Kendrick Perkins

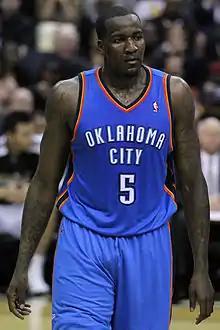
Perkins with the Oklahoma City Thunder in 2011

Kendrick Le'Dale Perkins (born November 10, 1984) is an American former professional basketball player who serves as sports analyst for ESPN. He entered the NBA directly out of high school and played for the Boston Celtics, Oklahoma City Thunder, Cleveland Cavaliers and New Orleans Pelicans, winning the NBA Championship in 2008 with the Celtics.